Æthelburh of Faremoutiers

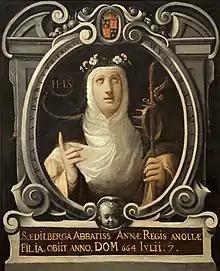
"Saint Ethelburga" by Juan de Roelas, Valladolid, Spain

Æthelburh (died 7 July 664), known as Ethelburga, was an Anglo-Saxon princess, abbess and saint.